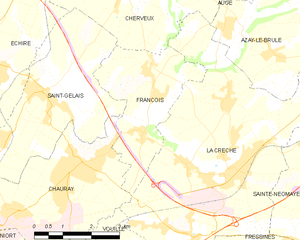
Carte des communes françaises François